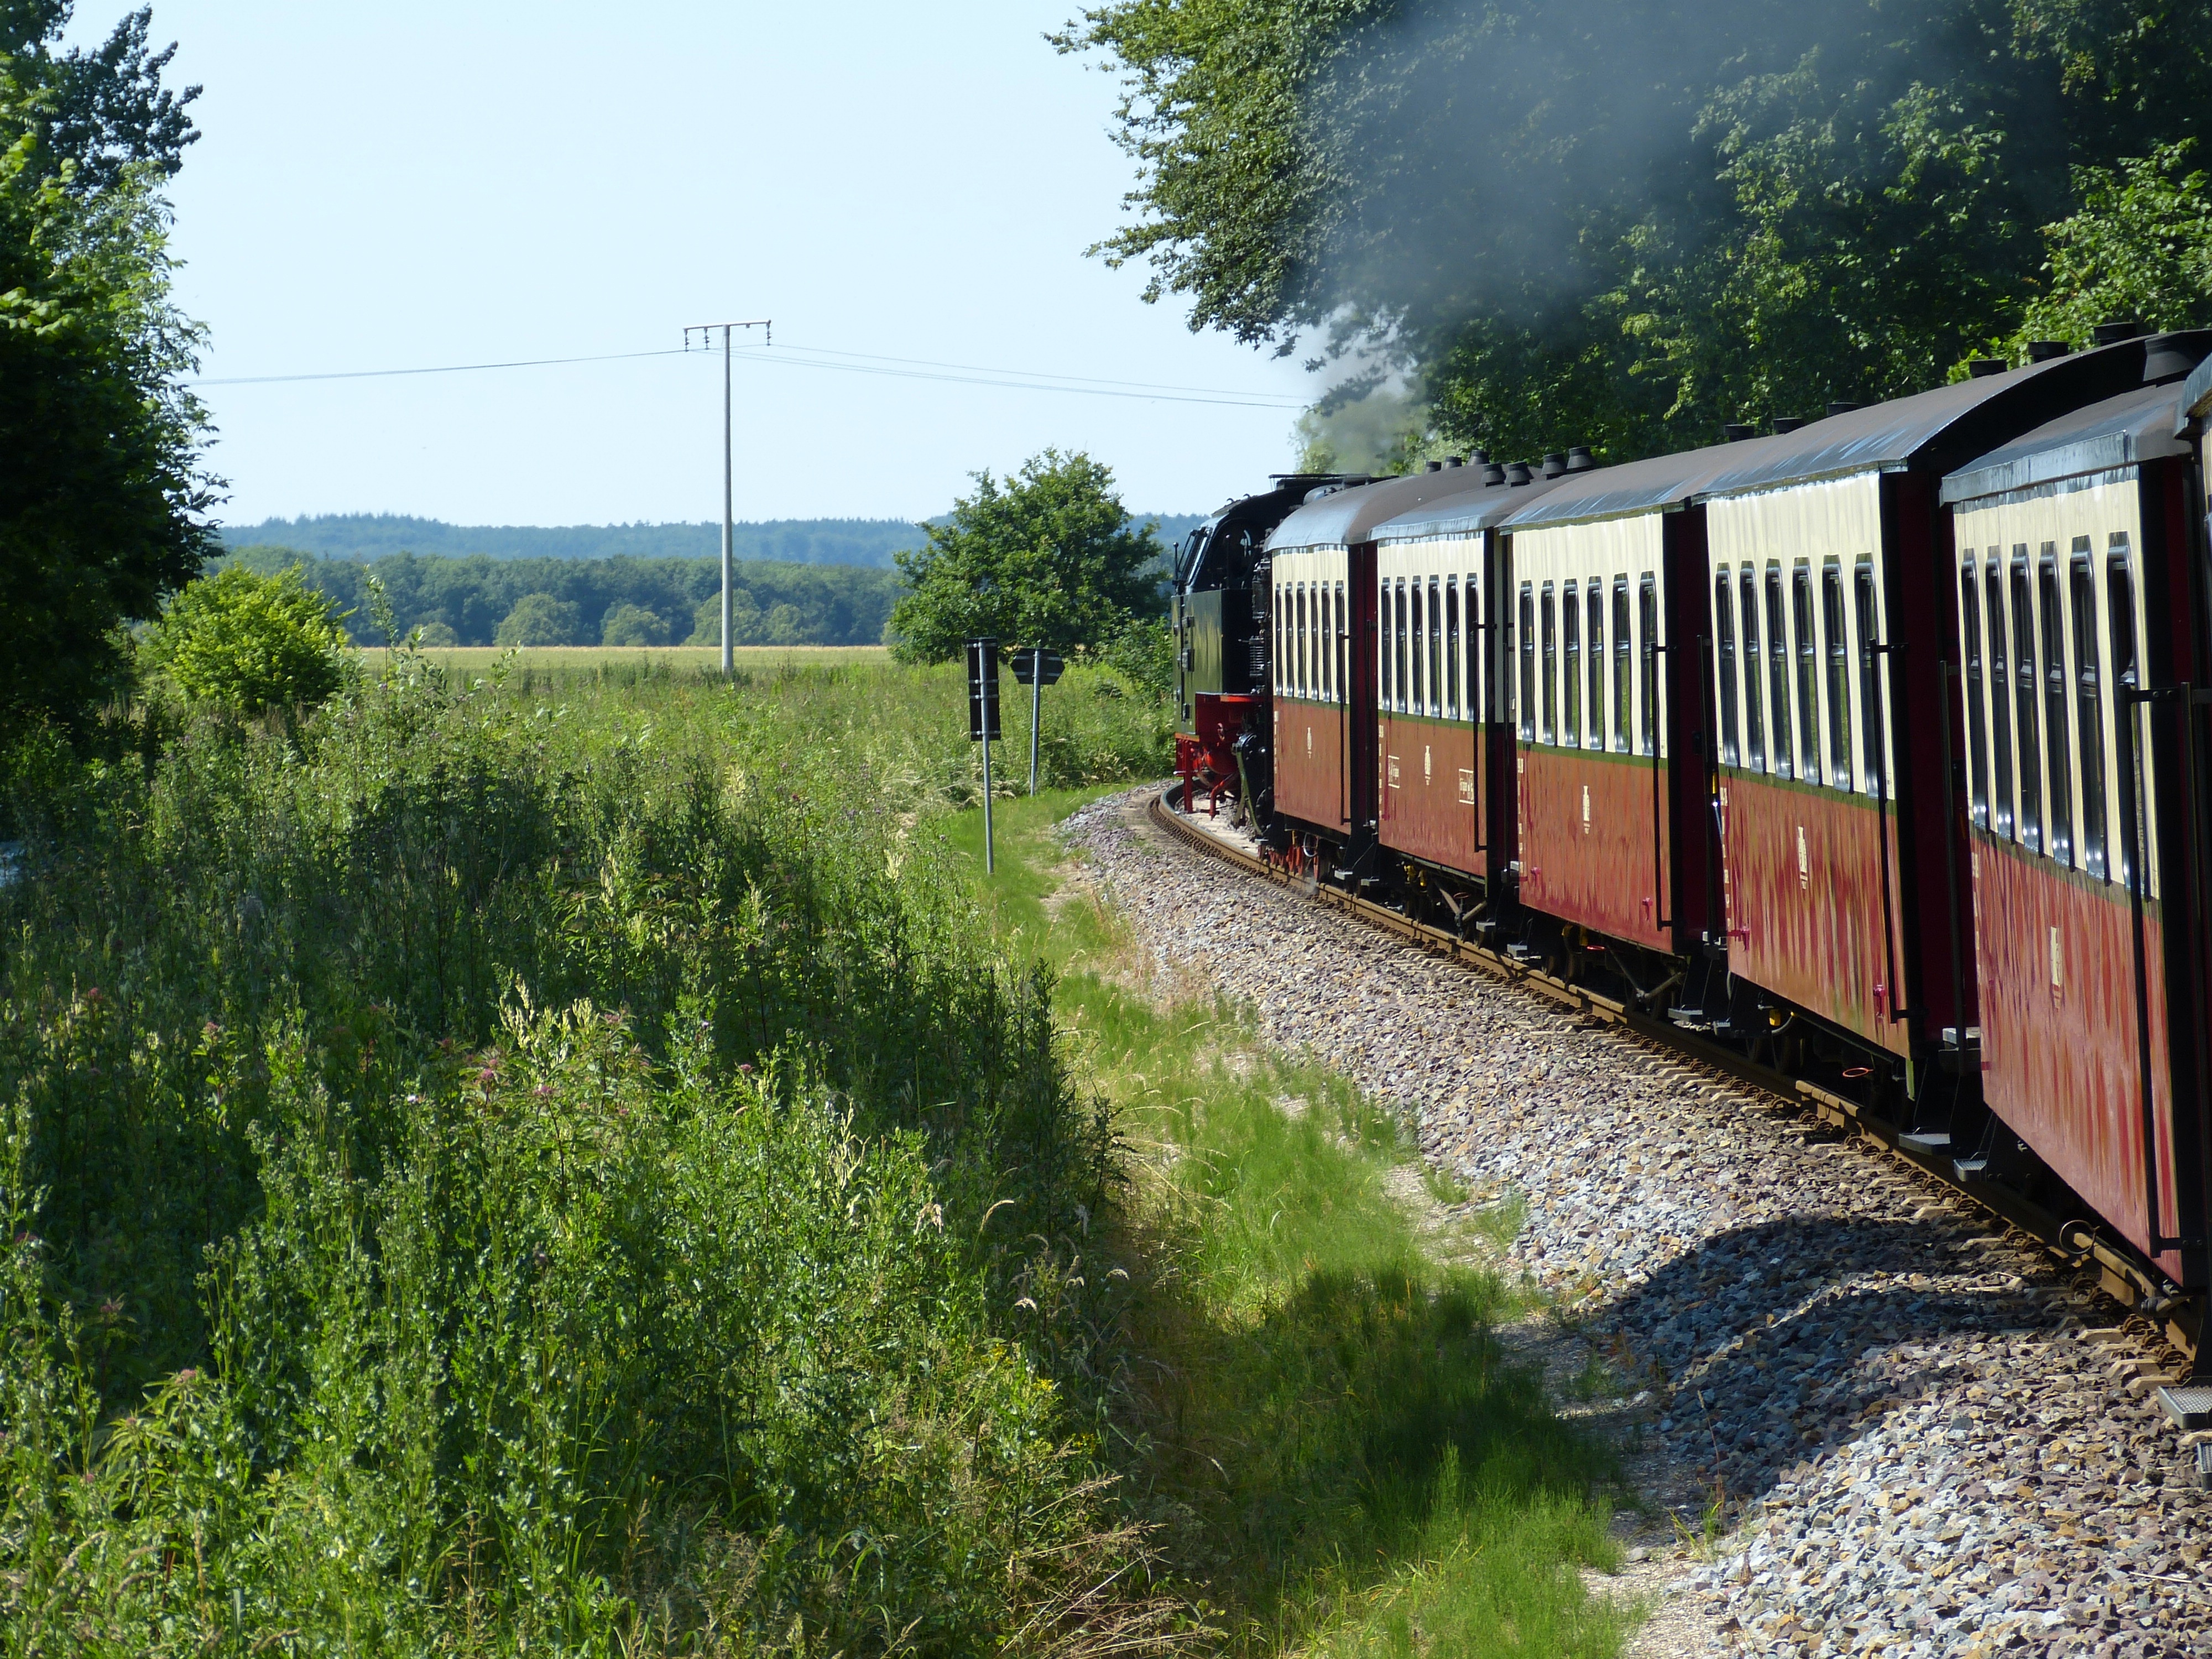
track, railway, traffic, field, wagon, steam, train, transport, vehicle, exit, nostalgia, locomotive, loco, railway station, historically, mecklenburg, rail transport, rail traffic, steam locomotive, rural area, steam railway, residential area, molli web, rolling stock, railroad car, passenger car, doberan, bad doberan